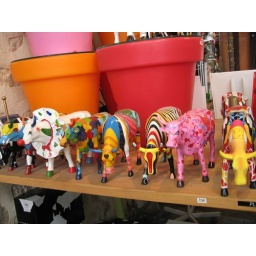
Crazily colorful bulls in a toy store in Paris.